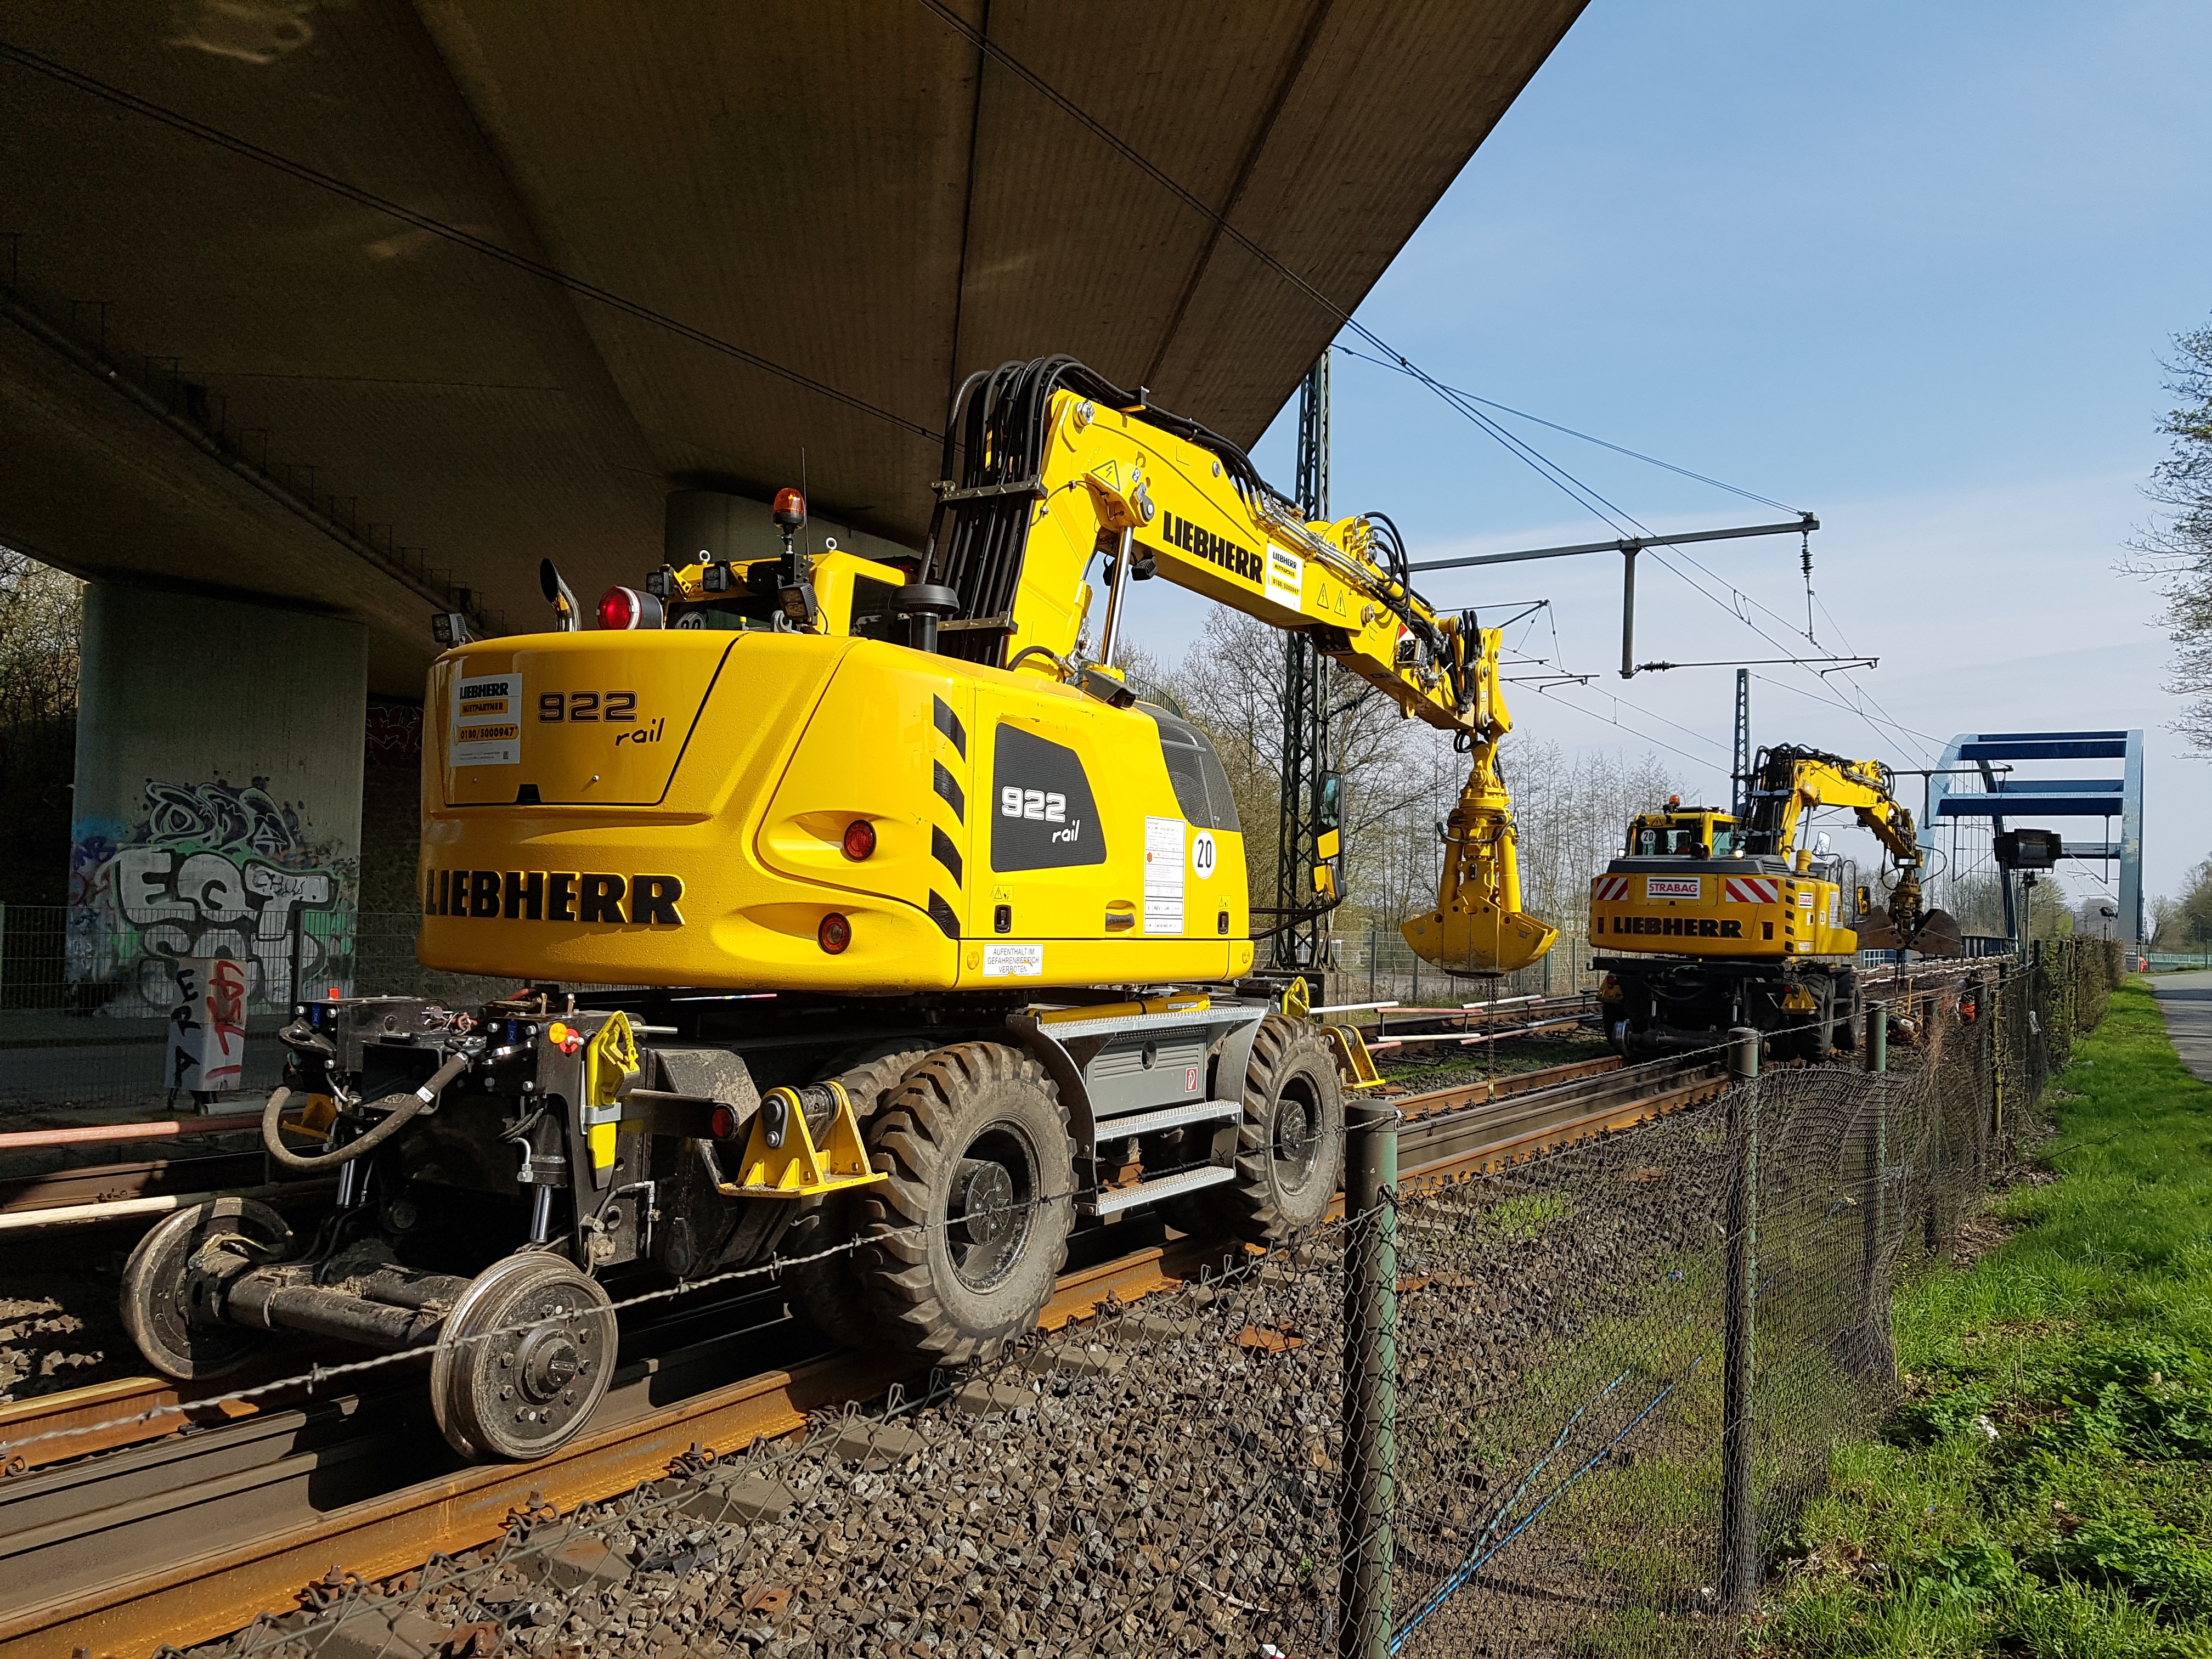
track, train, asphalt, transport, repair, vehicle, machine, bulldozer, locomotive, crane, seemed, maintenance, railway tracks, rail traffic, track bed, replace, railway rails, construction equipment, track construction machine, maintenance machine